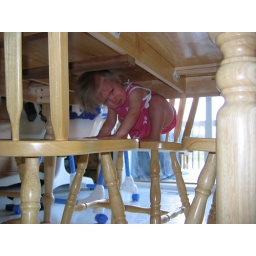
leah stuck on chair under table